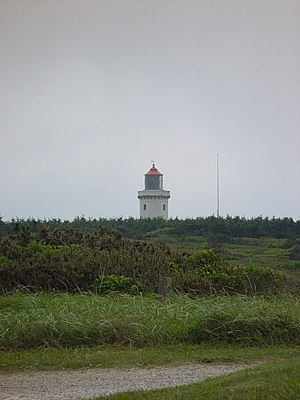
Georg Holgreen
Hanstholm Fyr
Georg Nielsen Holgreen var en dansk klassicistisk arkitekt, der arbejdede for Farvandsvæsenet og i den egenskab har tegnet et antal danske fyrtårne.